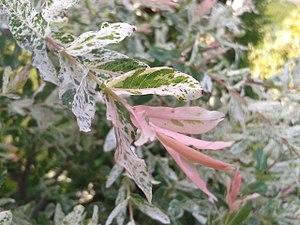
Salix japonica est une espèce de saule ornemental, native du centre du Honshū, au Japon.